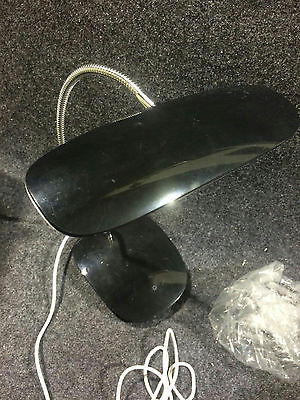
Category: lamp